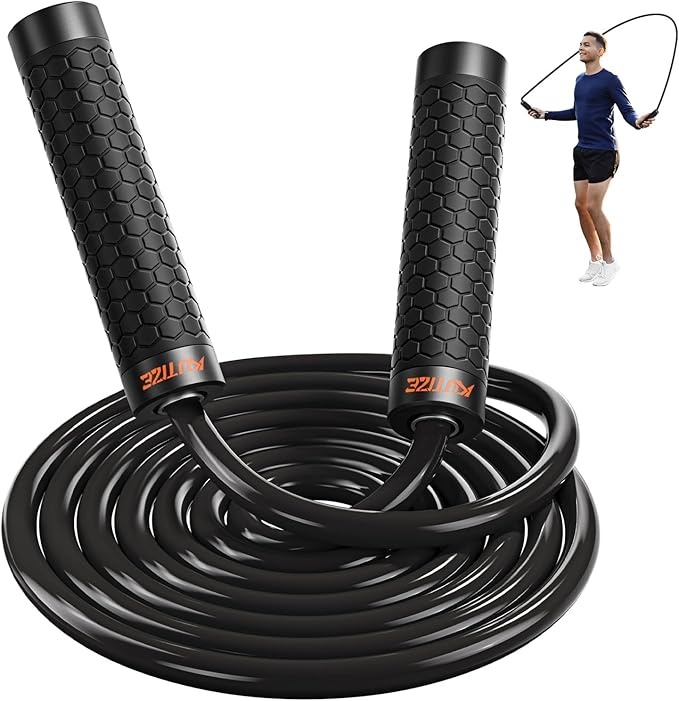
Jump Rope, Weighted Jump Rope for Men Women, Adjustable 1lb Heavy Skipping Ropes, Suitable for Boxing, Cardio, Home Fitness, Training Muscle, Home Gym Workout Equipment for Full Body Exercise
About This Why Choose Weighted Jump Rope Instead of Regular Skipping Rope？The unique feature of weighted jump rope compared to regular skipping rope is that it can use the force of gravity to increase exercise intensity, making every jump full of challenges. In terms of workout volume, using this weighted jump rope to jump once is equivalent to jumping 10 times with regular skipping rope, which helps us achieve ideal exercise results in a shorter time. Whether you're a boxer, a regular coach for cardio, crossfit, or simply jumping for weight loss, this weighted jump rope is the perfect choice. Adjustable ﻿Jump Rope: The heavy jump rope is equipped with an adjustable length rope body, which can easily change the length of the rope to adapt to different heights or skipping skill levels of people. This unique design ensures the versatility of jump rope, allowing both kids and adults to find a suitable rope length, thereby improving the comfort and efficiency of jump rope. Efficient Fitness Effect: With just 10 minutes of vigorous jumping, the exercise effect brought by using weighted jump rope is equivalent to 30 minutes of running. This high-intensity, short duration exercise not only adds extra challenges to your aerobic exercise, but also greatly improves the efficiency of your workout. Through skipping rope exercise, one can comprehensively enhance their overall strength and endurance. At the same time, it can also increase your movement speed, making your body more agile and flexible. Humanized Professional Handle Design: The upgraded rubber handle for jump rope perfectly fits the curve of the hand, highlighting ergonomic design. Its durable material can withstand the test of time, and its soft touch makes skipping rope incredibly comfortable, providing all-around protection for both hands during exercise. Jump rope is one of the essential workout equipment for home gym. High Quality and Durable Material: Weighted jump rope for men is made of high-quality PVC material exercise equipment. This high-density PVC material achieves weighted jump rope for men ideal weight, making skipping rope movement more efficient. The material has strong wear resistance and resulting in a longer service life. Full Body Exercise, Suitable for The Vast Majority of People: Using weighted jump rope for full body exercise, suitable for men, women, and kids. Jump rope for women exercise is the favorite of fitness enthusiasts, professional athletes, and weight loss enthusiasts. Jump rope for women provides them with a great workout. This workout equipment effectively enhances your core strength, strengthening the muscle groups of your arms, shoulders, back, chest, hips, and legs. Very suitable for warm-up before various aerobic exercises such as boxing, swimming, running, rock climbing, mountain climbing, etc. Best Christmas Gift for Fitness：Efficient and portable jump rope for fitness, which is the perfect christmas gift for family and friends who love fitness. Heavy jump rope for men is one of the essential workout equipment for home gym. Let's jump rope for fitness together, enjoy the joy of exercise, and shape a healthy body together. Overview Brand : KUTIZE Target Audience : Adult, Kid, Men, Women Special Feature : Adjustable Length, Ergonomic, Kink Resistant, Wear Resistant, Weighted Recommended Uses For Product : Battle, Bodybuilding, Boxing, Exercise and Fitness, Speed and Endurance Material : Polyvinyl Chloride (PVC)
Brand: Corenfit
Category: Sporting Goods > Fitness & General Exercise Equipment > Cardio > Jump Ropes